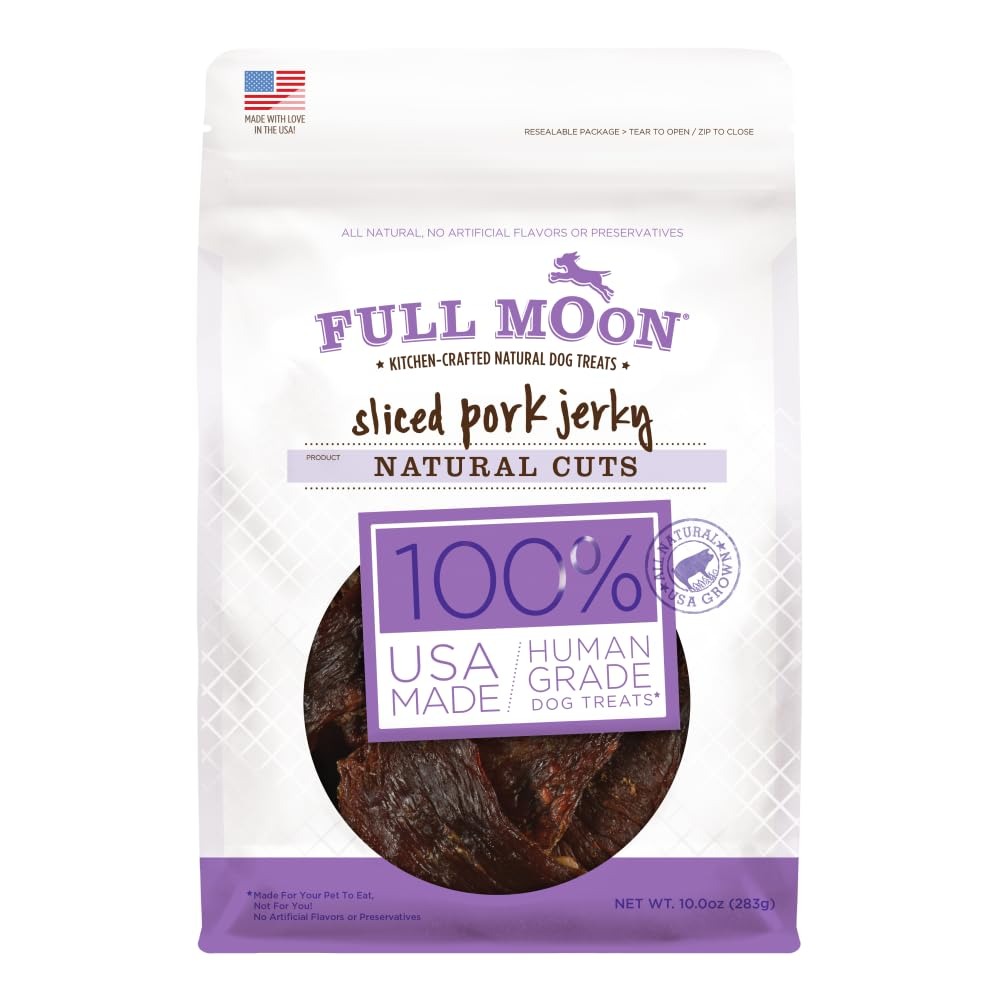
Item Name: Puppet Master Gold Edition Pinhead Figure Exclusive by Puppet Master
Bullet Point: Treats
Product Description: Our Natural Cut Pork Jerky is made from USDA-certified, all natural pork from pigs raised on family farms right here in the USA. Each batch is slow cooked in our ovens to bring out the rich, hearty flavors your dog loves. We cook our jerky with wholesome, grain-free recipes so you know there are no fillers like corn, wheat or soy.
Value: 5.0
Unit: Fl Oz

Price: 13.93